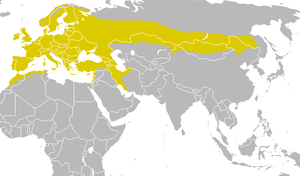
La Mésange charbonnière est une espèce de passereaux de la famille des paridés. C'est la plus commune des mésanges eurasiatiques.